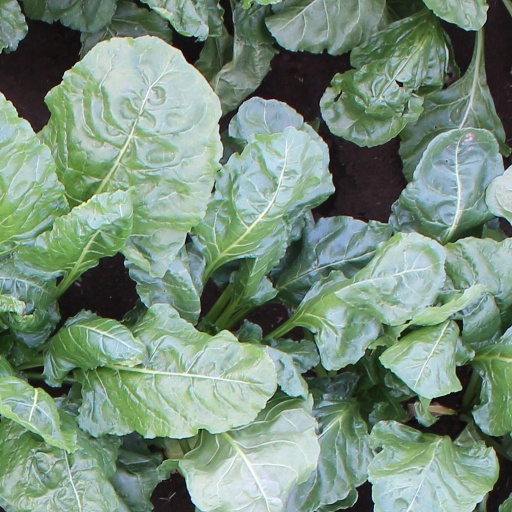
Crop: sugar beet